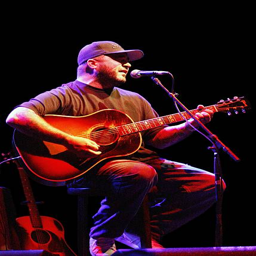
hard rock artist delivers an acoustic performance .